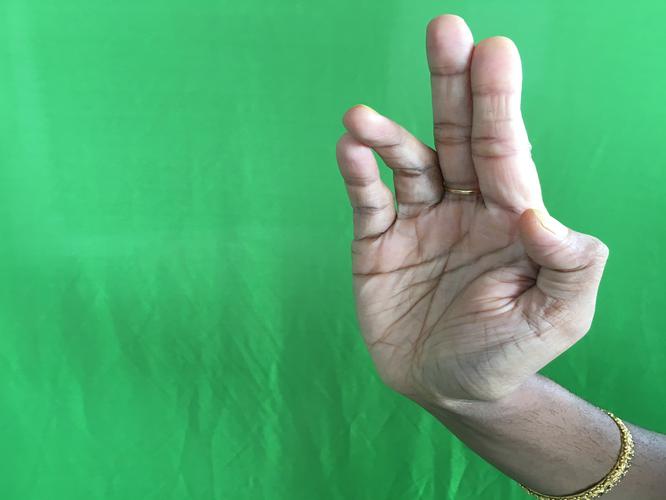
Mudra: Tripathaka
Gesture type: single_hand